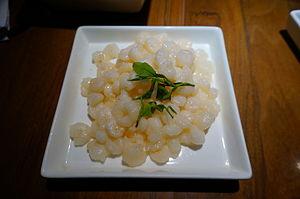
La cuisine du Zhejiang, connue sous le nom de zhecai, est une des huit grandes cuisines régionales de la Chine, groupées parfois en quatre familles. Le Zhejiang est une province côtière chinoise au sud de Shanghai. La province est dominée par des montagnes et des collines. Sa côte, découpée, est la plus longue de Chine ; elle comprend de nombreuses îles. Le climat est subtropical et humide. Le chef-lieu est Hangzhou. Une grande partie des immigrés chinois en France vient de cette région, et plus particulièrement de la municipalité de Wenzhou.